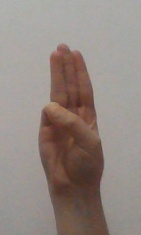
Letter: thaa